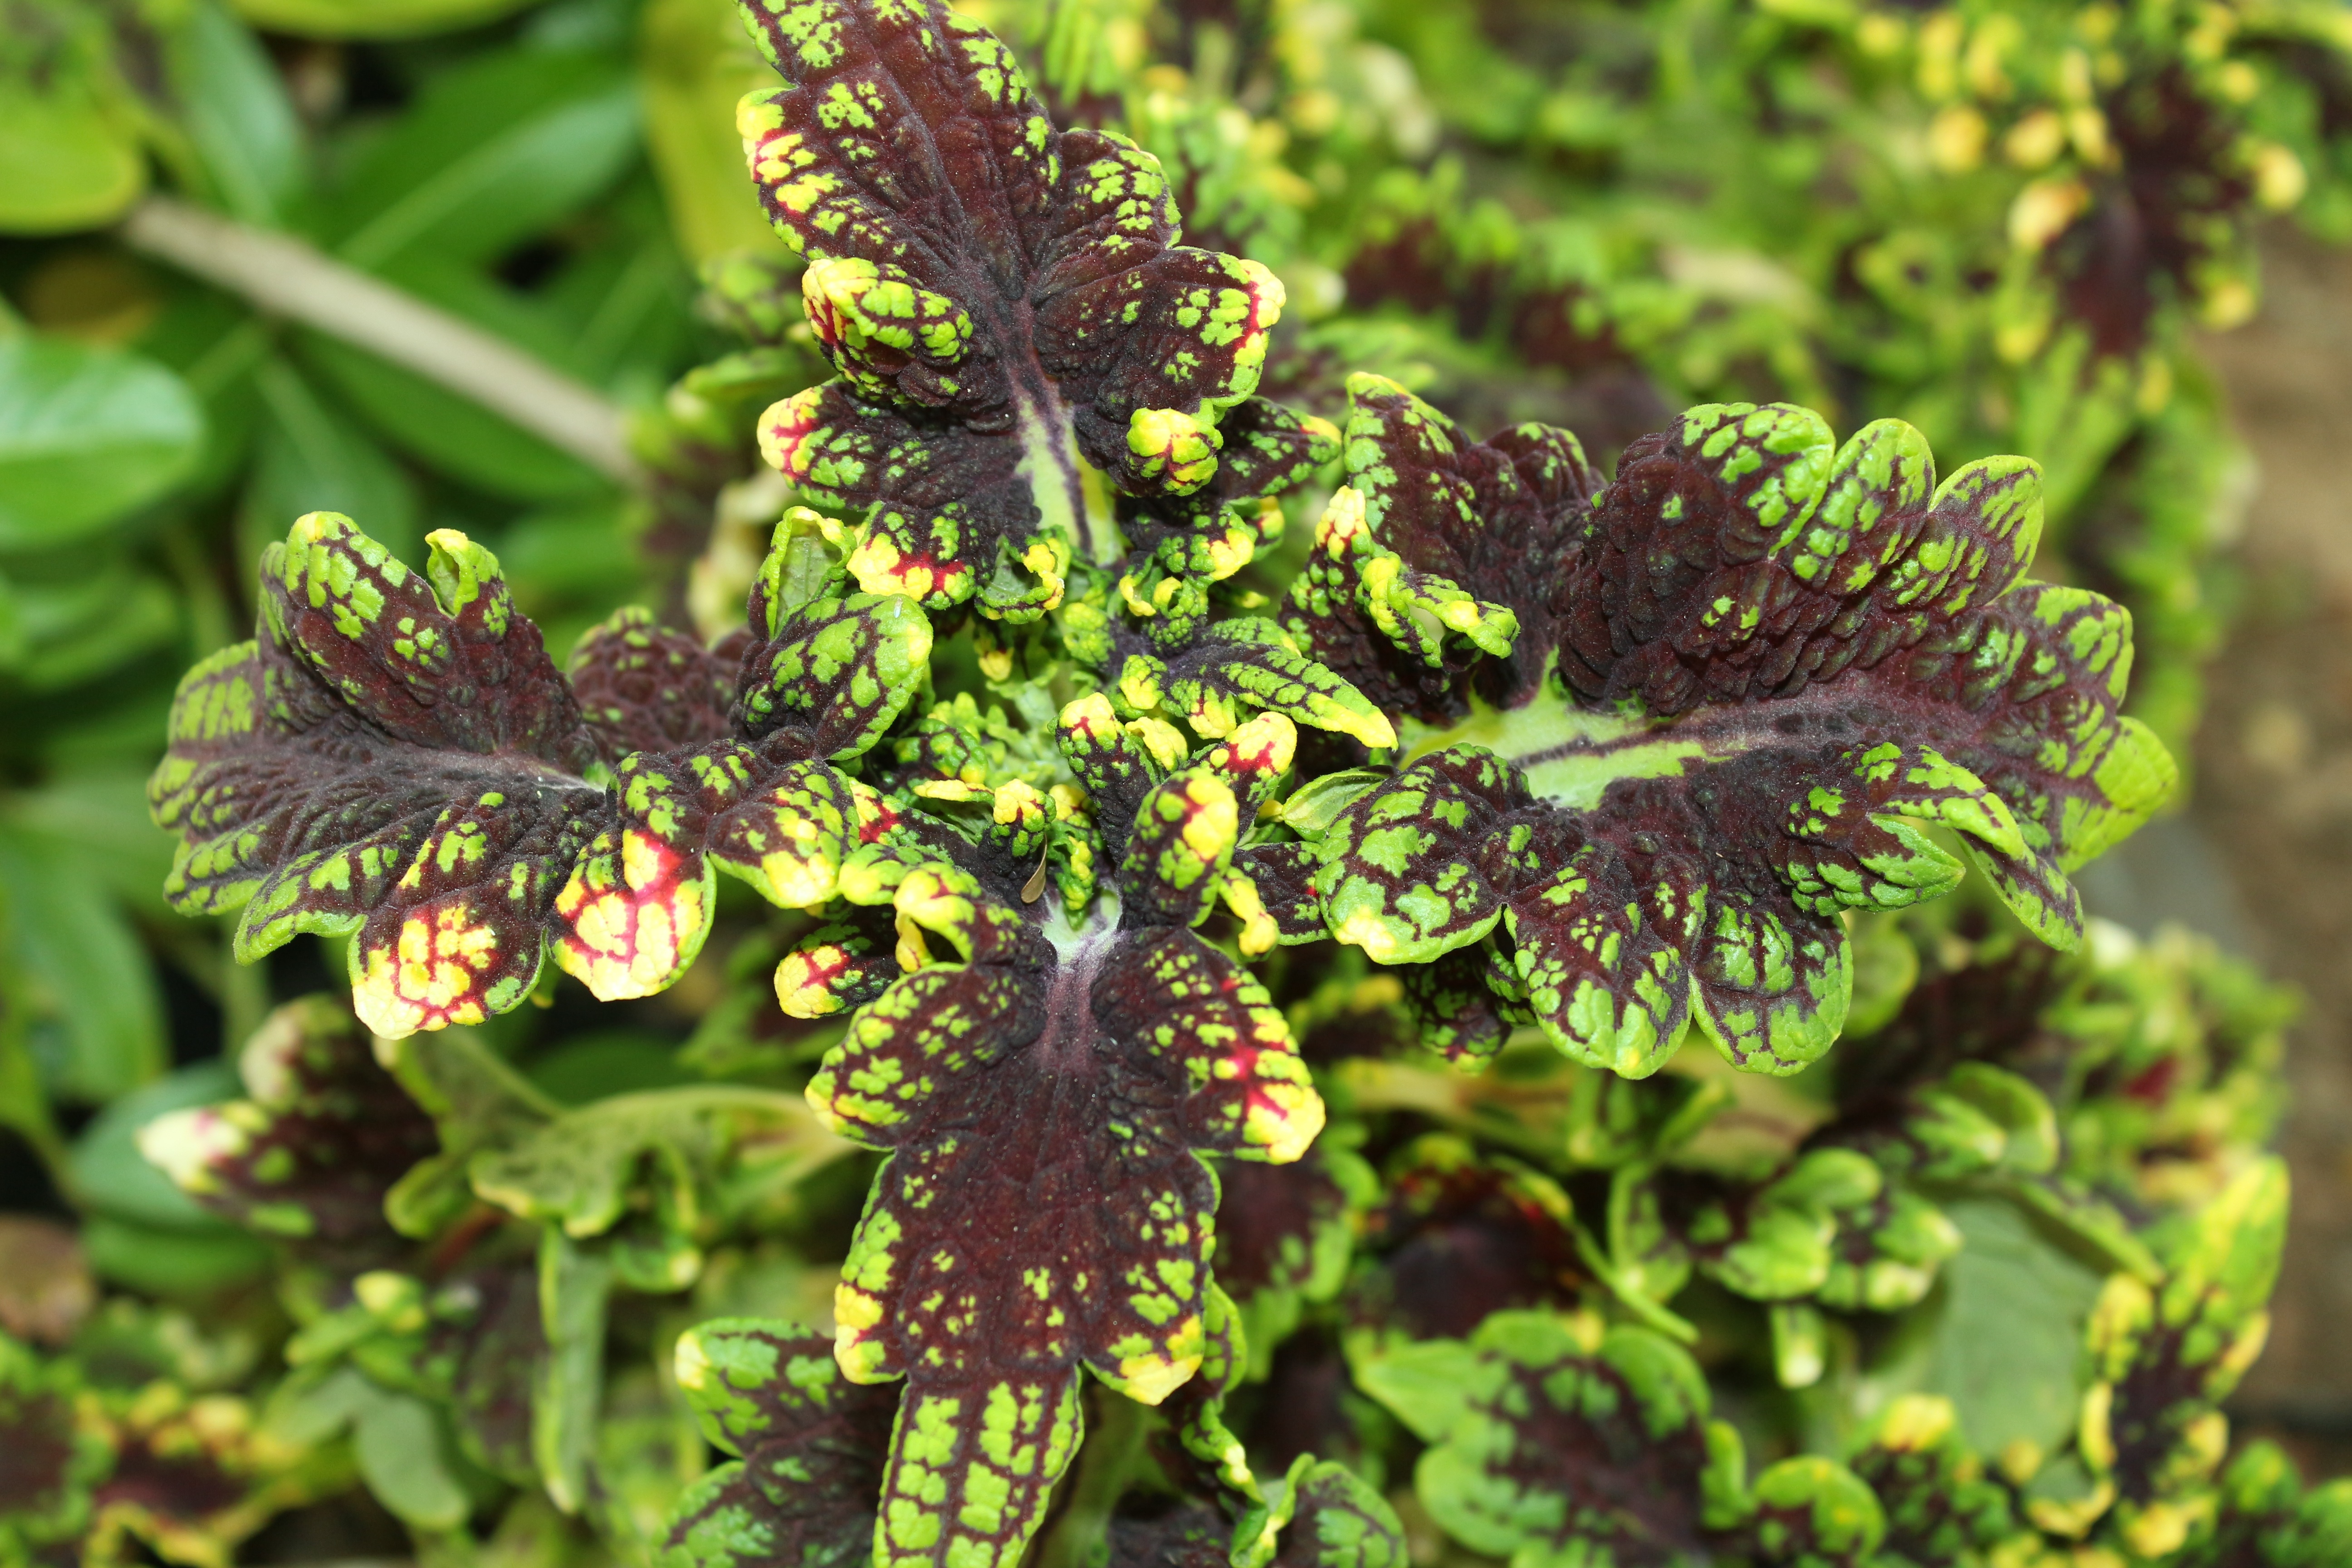
nature, plant, leaf, flower, purple, green, herb, produce, botany, flora, wildflower, shrub, macro photography, flowering plant, variegated leaves, land plant